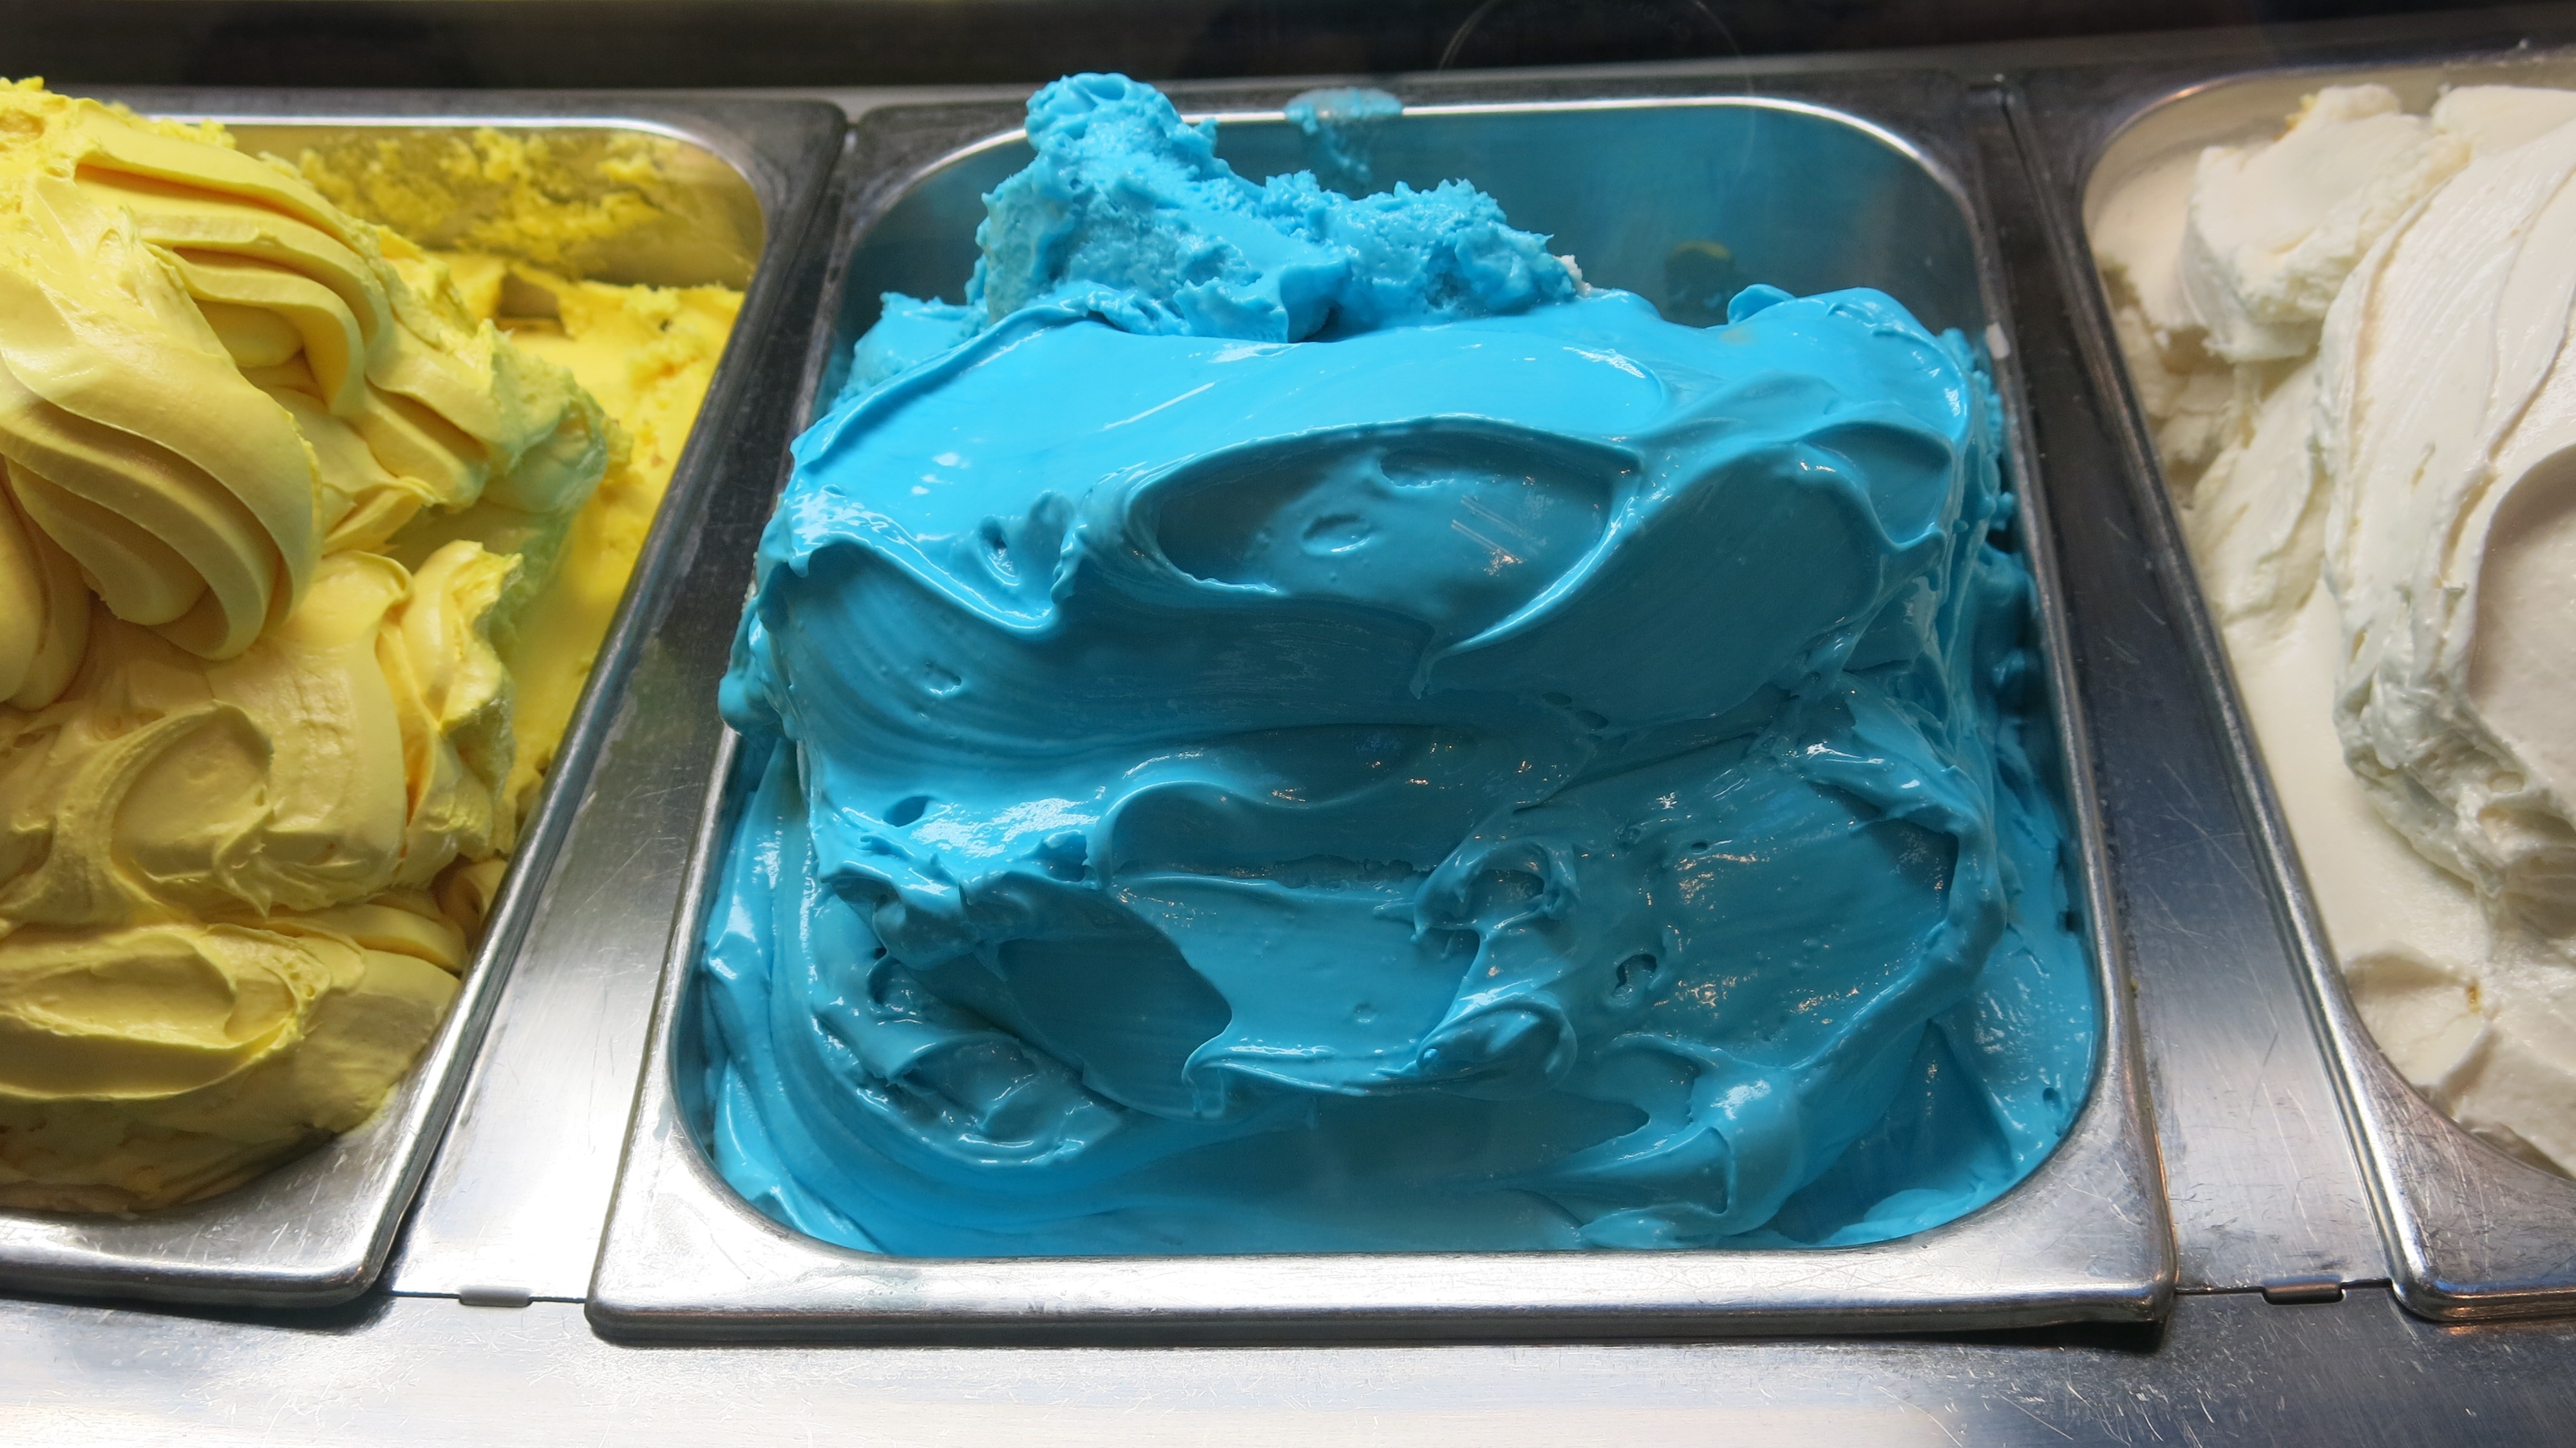
sweet, glass, ice, food, color, colorful, ice cream, dessert, temptation, dairy product, pop, icing, organ, gelato